Dash (spaniel)

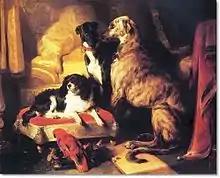
Dash (left) with Lory (parrot), Nero (greyhound) and Hector (Scottish deerhound) by Edwin Henry Landseer, 1838

Dash died in late 1840. Victoria wrote in her journal that on 24 December 1840, Prince Albert informed her of Dash's death, writing that hearing the news "grieved me so. I was so fond of the poor little fellow, & he was so attached to me." He was buried at Adelaide Cottage in Windsor Home Park. A marble effigy was erected over the grave, bearing the inscription: